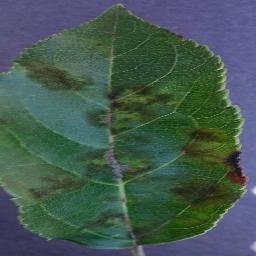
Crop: apple
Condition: scab